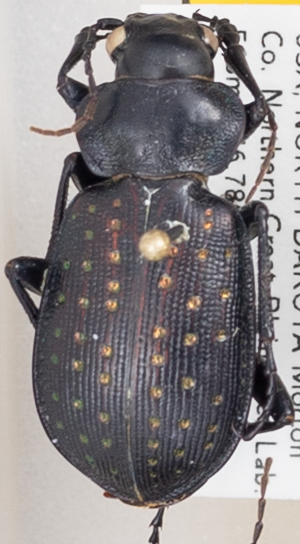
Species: Calosoma calidum
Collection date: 2019-06-25
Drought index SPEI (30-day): -0.402
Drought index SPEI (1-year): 1.45
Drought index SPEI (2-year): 0.9